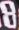
Number: 8